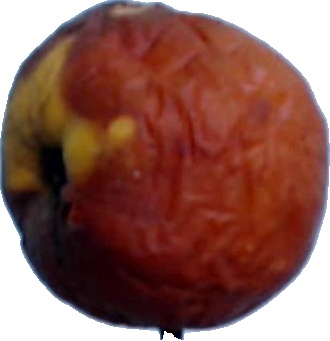
Label: apple_rotten_1